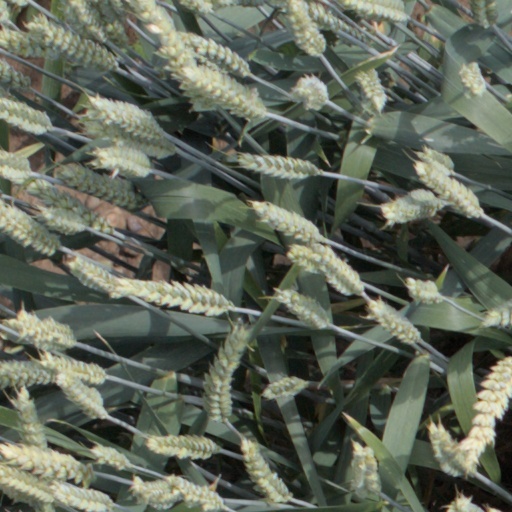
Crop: wheat